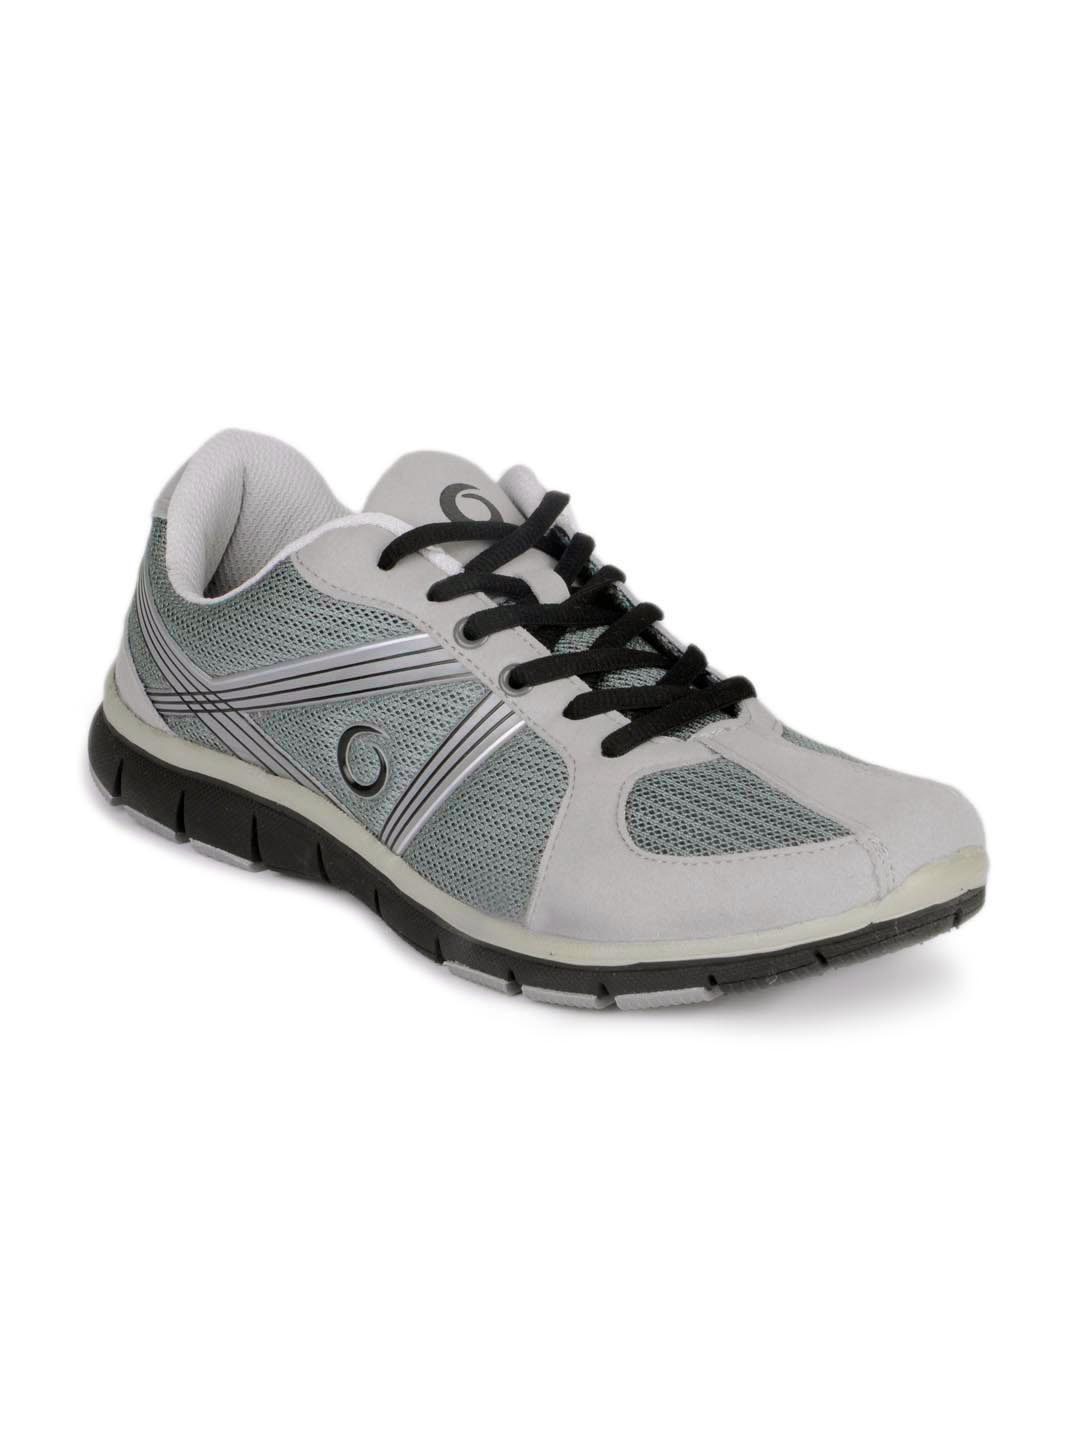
Globalite Men Grey Starcross Shoes
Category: Footwear / Shoes / Casual Shoes
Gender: Men
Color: Grey
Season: Summer 2012
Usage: Casual